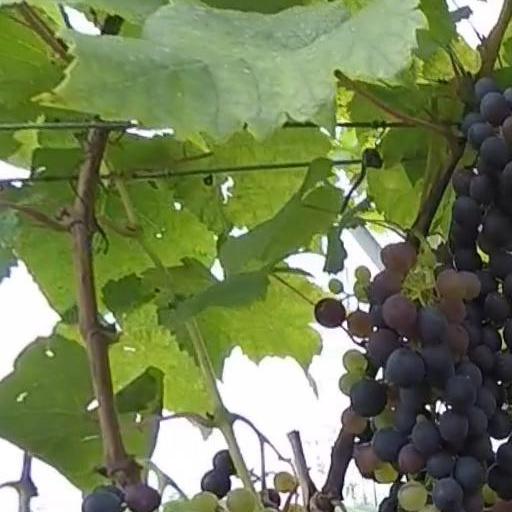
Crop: grape